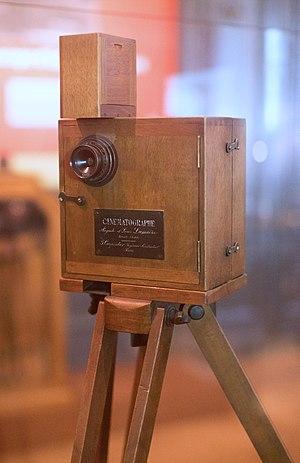
Louis Lumière, né le 5 octobre 1864 à Besançon et mort le 6 juin 1948 à Bandol, est un ingénieur et industriel français qui a joué un rôle déterminant dans la photographie et dans la mise au point du cinéma.
L’Institut Lumière est une association loi de 1901 créée à Lyon en 1982. Il consacre son activité à la diffusion et à la conservation du patrimoine cinématographique.
Le Cinématographe est la marque déposée d'un appareil inventé en 1895 par Louis Lumière, avec l'aide de l'ingénieur Jules Carpentier, à la fois caméra de prise de vues et projecteur de cinéma, après qu'Antoine Lumière découvre, à l'occasion d'un voyage à Paris, le kinétoscope de Thomas Edison dont il conseille à ses fils d'imaginer un appareil concurrent intégrant également la projection sur grand écran qu'il a pu admirer au Musée Grévin, lors du même voyage, en assistant à une projection des pantomimes lumineuses du Théâtre optique d'Émile Reynaud.